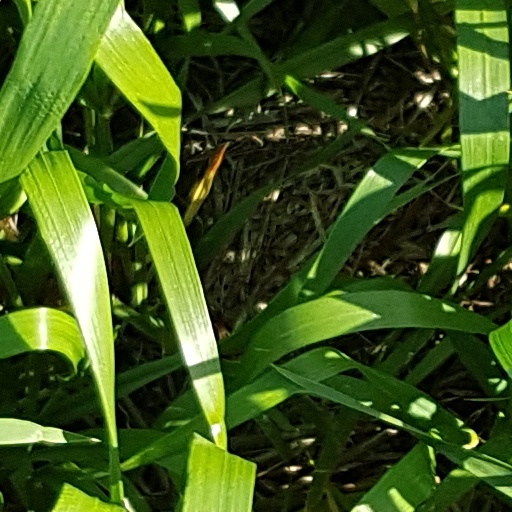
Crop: wheat